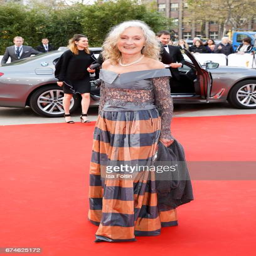
actor during the award red carpet arrivals